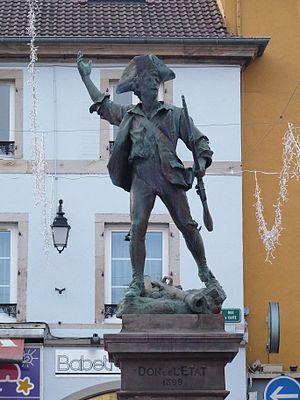
Remiremont
La statue du Volontaire de 1792 est une statue créée en 1899 par le sculpteur Paul-François Choppin pour honorer le civisme des habitants de l’arrondissement de Remiremont qui envoyèrent les premiers volontaires pour défendre la patrie en danger. Elle est devenue l’emblème de la cité et se dresse à l'intersection de la rue Charles-de-Gaulle et de rue de la Xavée, dans la ville de Remiremont dans le département des Vosges.
Le 13ᵉ bataillon de volontaires des Vosges est créé le 2 août 1792 et sera amalgamée à la 157ᵉ demi-brigade de première formation.
Dans le cours de l'année 1791, une coalition se forme contre la France alors en pleine Révolution. L’émigration se renforce de plus en plus. Le roi et sa cour se disposent à fuir. Les frontières de la France sont menacées. Conformément à l'article 14 de la loi du 15 juin 1791, un registre est ouvert, dans chaque district, pour l'inscription des Volontaires nationaux appelés à la défense du territoire.